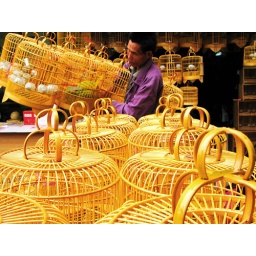
Another shot of the Birdcage shop at the flower and bird market in Nanning, China.